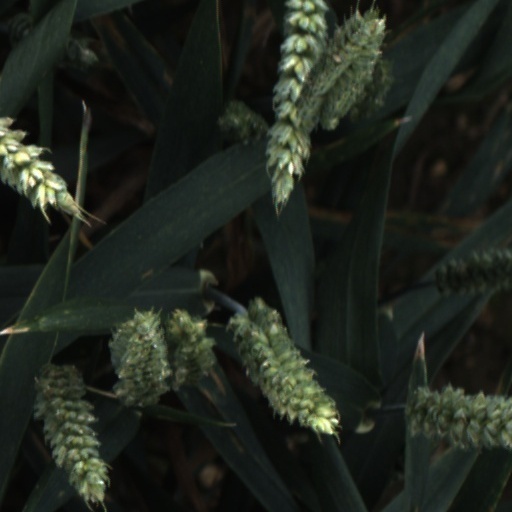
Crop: wheat